Chinatown, San Francisco

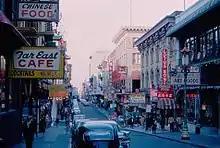
View north along Grant Avenue, approximately taken from the sidewalk in front of 645 Grant (1965).

These early immigrants settled near Portsmouth Square and around Dupont Street (now called Grant Ave). As the settlement grew in the early 1850s, Chinese shops opened on Sacramento St, which the Guangdong pioneers called "Tang people street"; and the settlement became known as "Tang people town", which in Cantonese is "Tong Yun Fow". By the 1870s, the economic center of Chinatown moved from Sacramento St to Dupont St; e.g., in 1878, out of 423 Chinese firms in Chinatown, 121 were located on Dupont St, 60 on Sacramento St, 60 on Jackson St, and the remainder elsewhere.